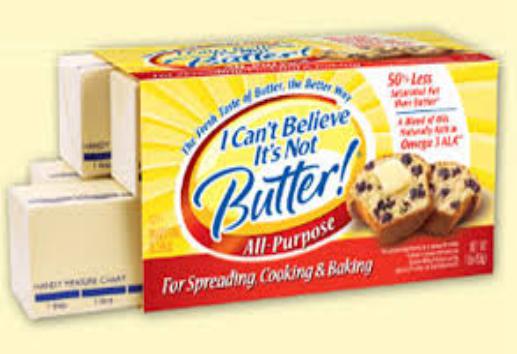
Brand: I Can't Believe It's Not Butter
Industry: Food